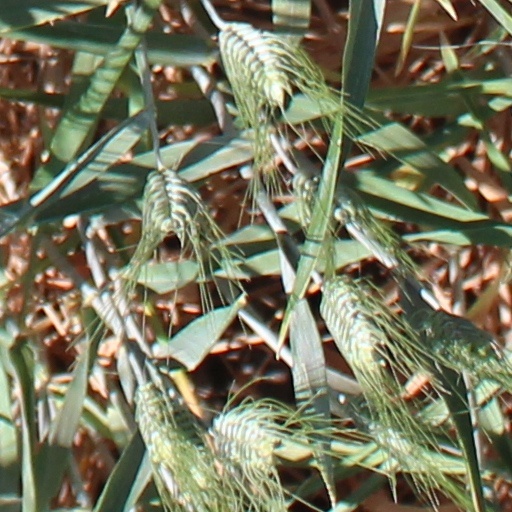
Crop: wheat